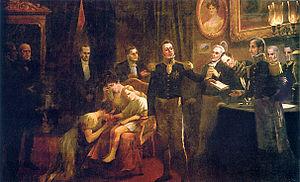
Pierre Iᵉʳ, également connu sous le nom de Pierre IV, est né le 12 octobre 1798 au palais de Queluz, à Lisbonne, au Portugal, et mort le 24 septembre 1834 au même endroit. Surnommé « le Libérateur » ou « le Roi soldat », il règne sur le Brésil du 12 octobre 1822 au 7 avril 1831 et sur le Portugal entre le 10 mars et le 2 mai 1826.